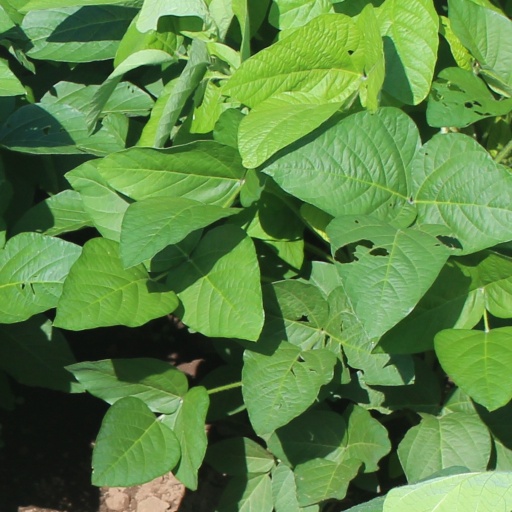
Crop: soybean